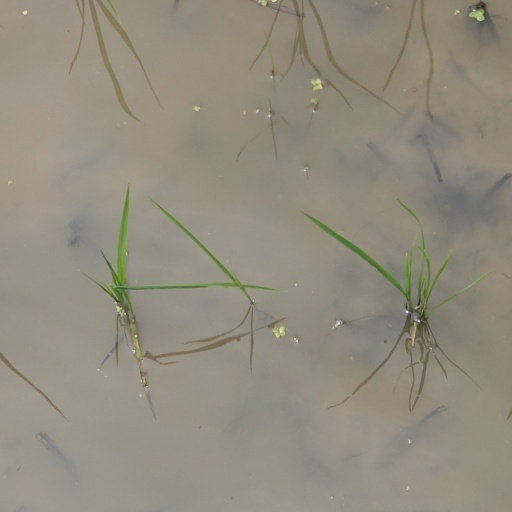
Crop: rice